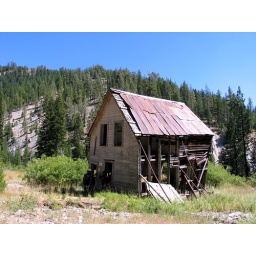
Scott home built in 1886. Only building still standing as of 2008.